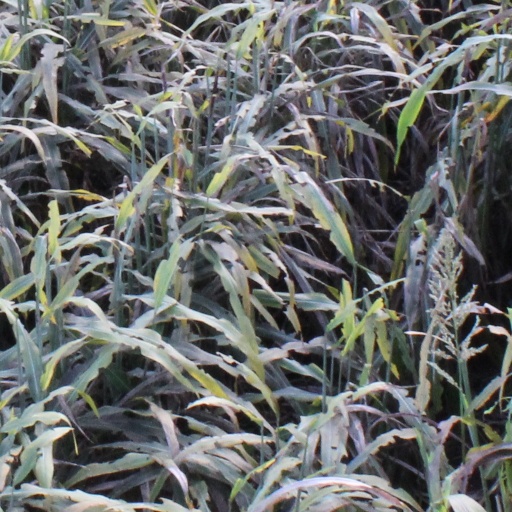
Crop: sorghum